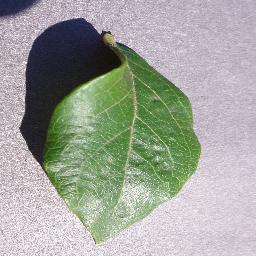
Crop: blueberry
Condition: healthy